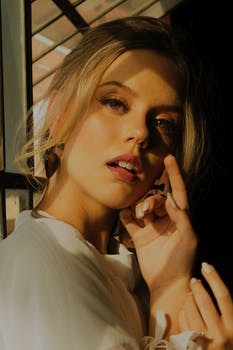
Label: No Watermark